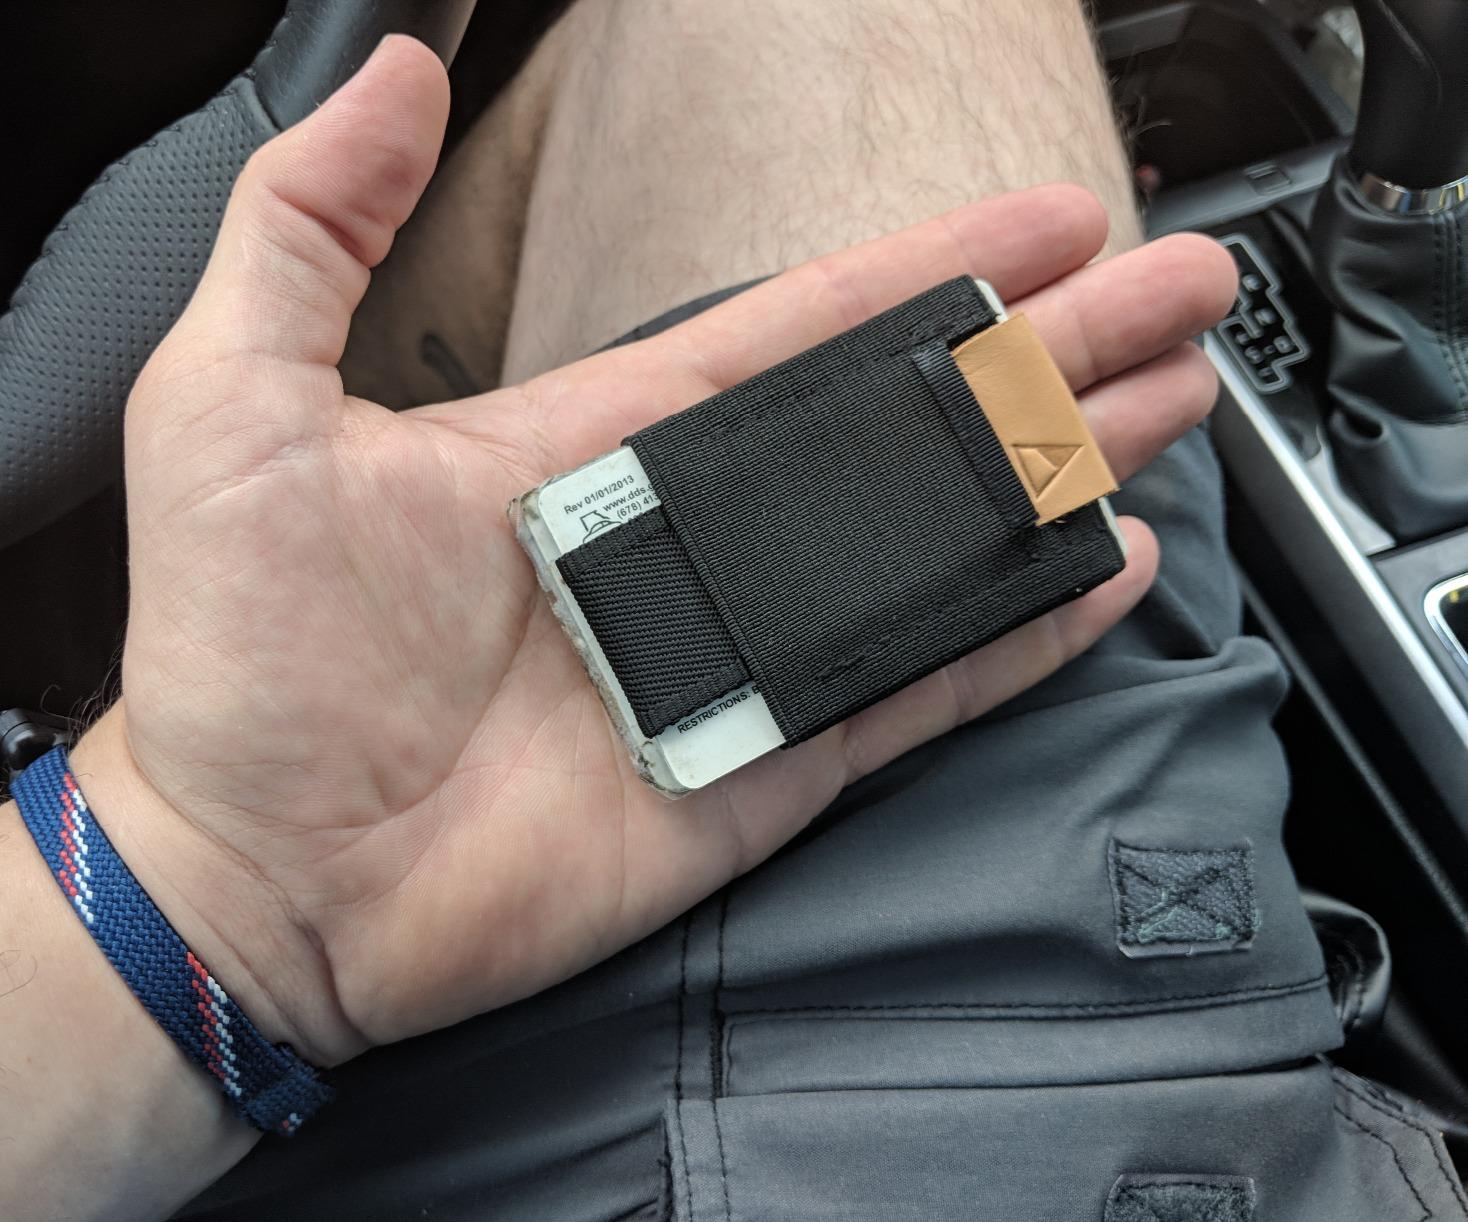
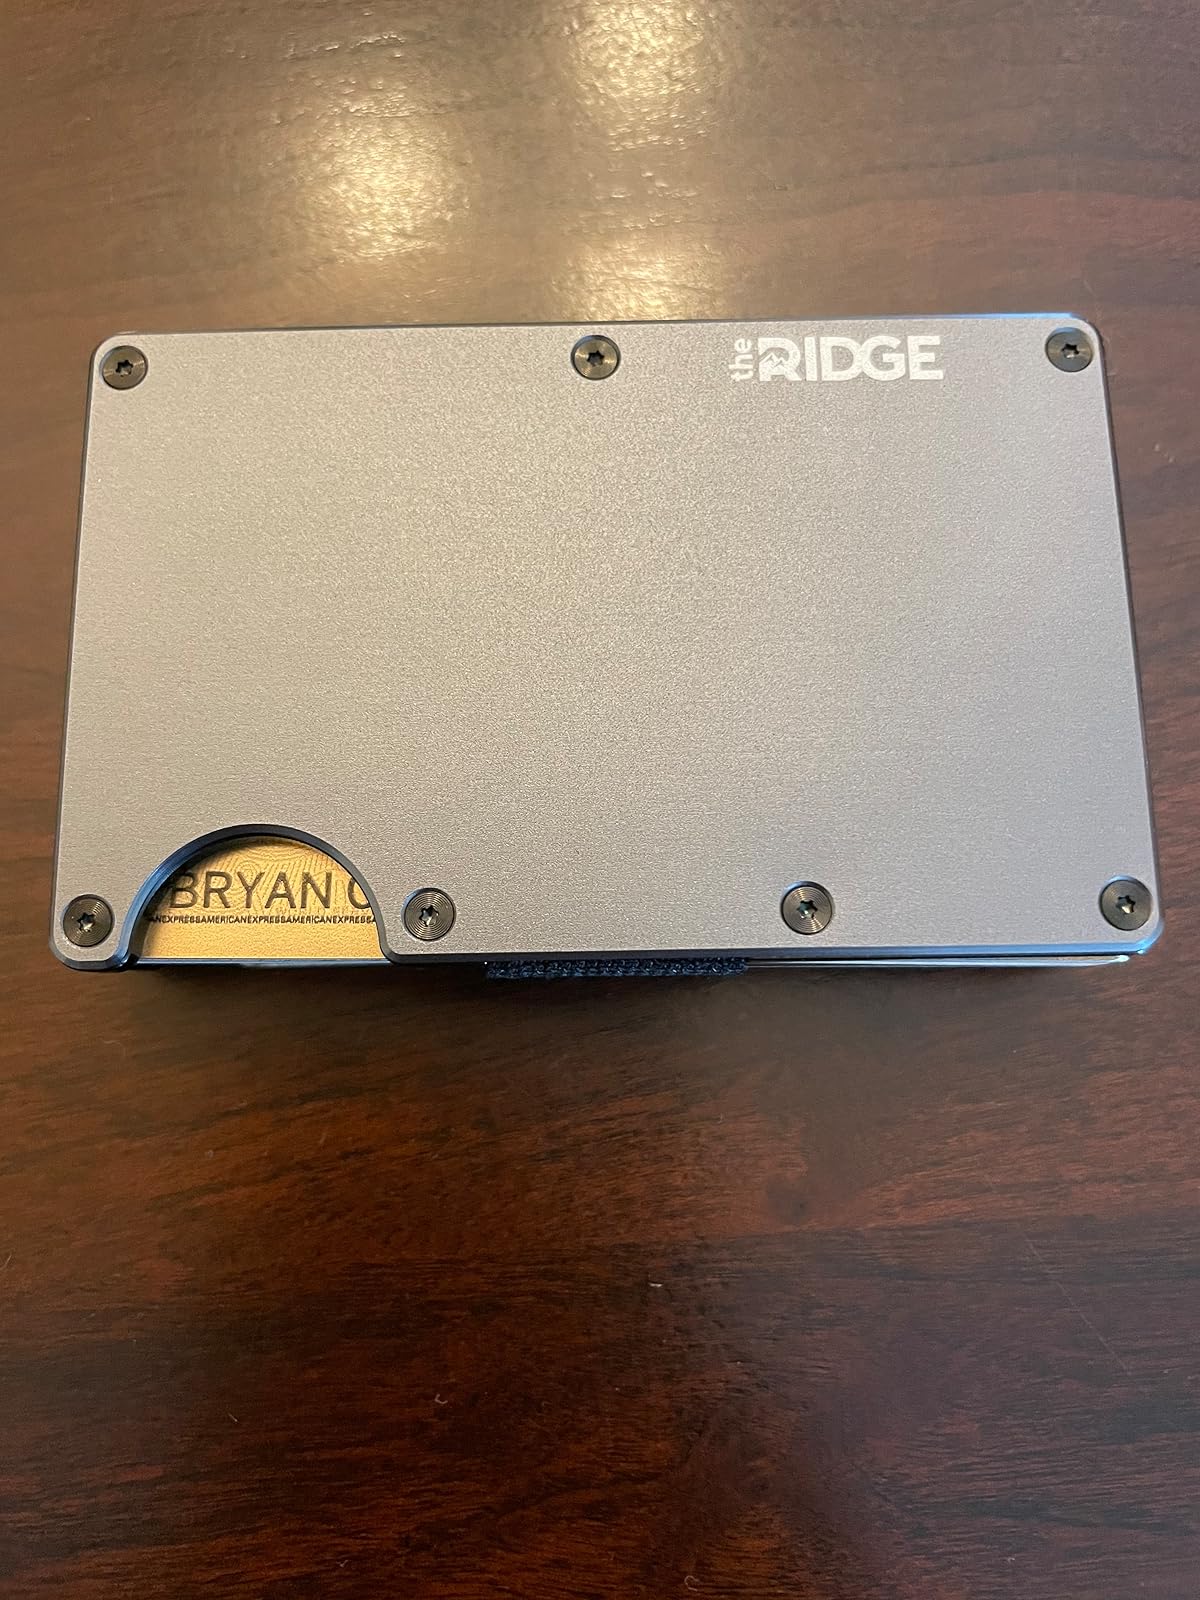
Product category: accessories_wallet
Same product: no